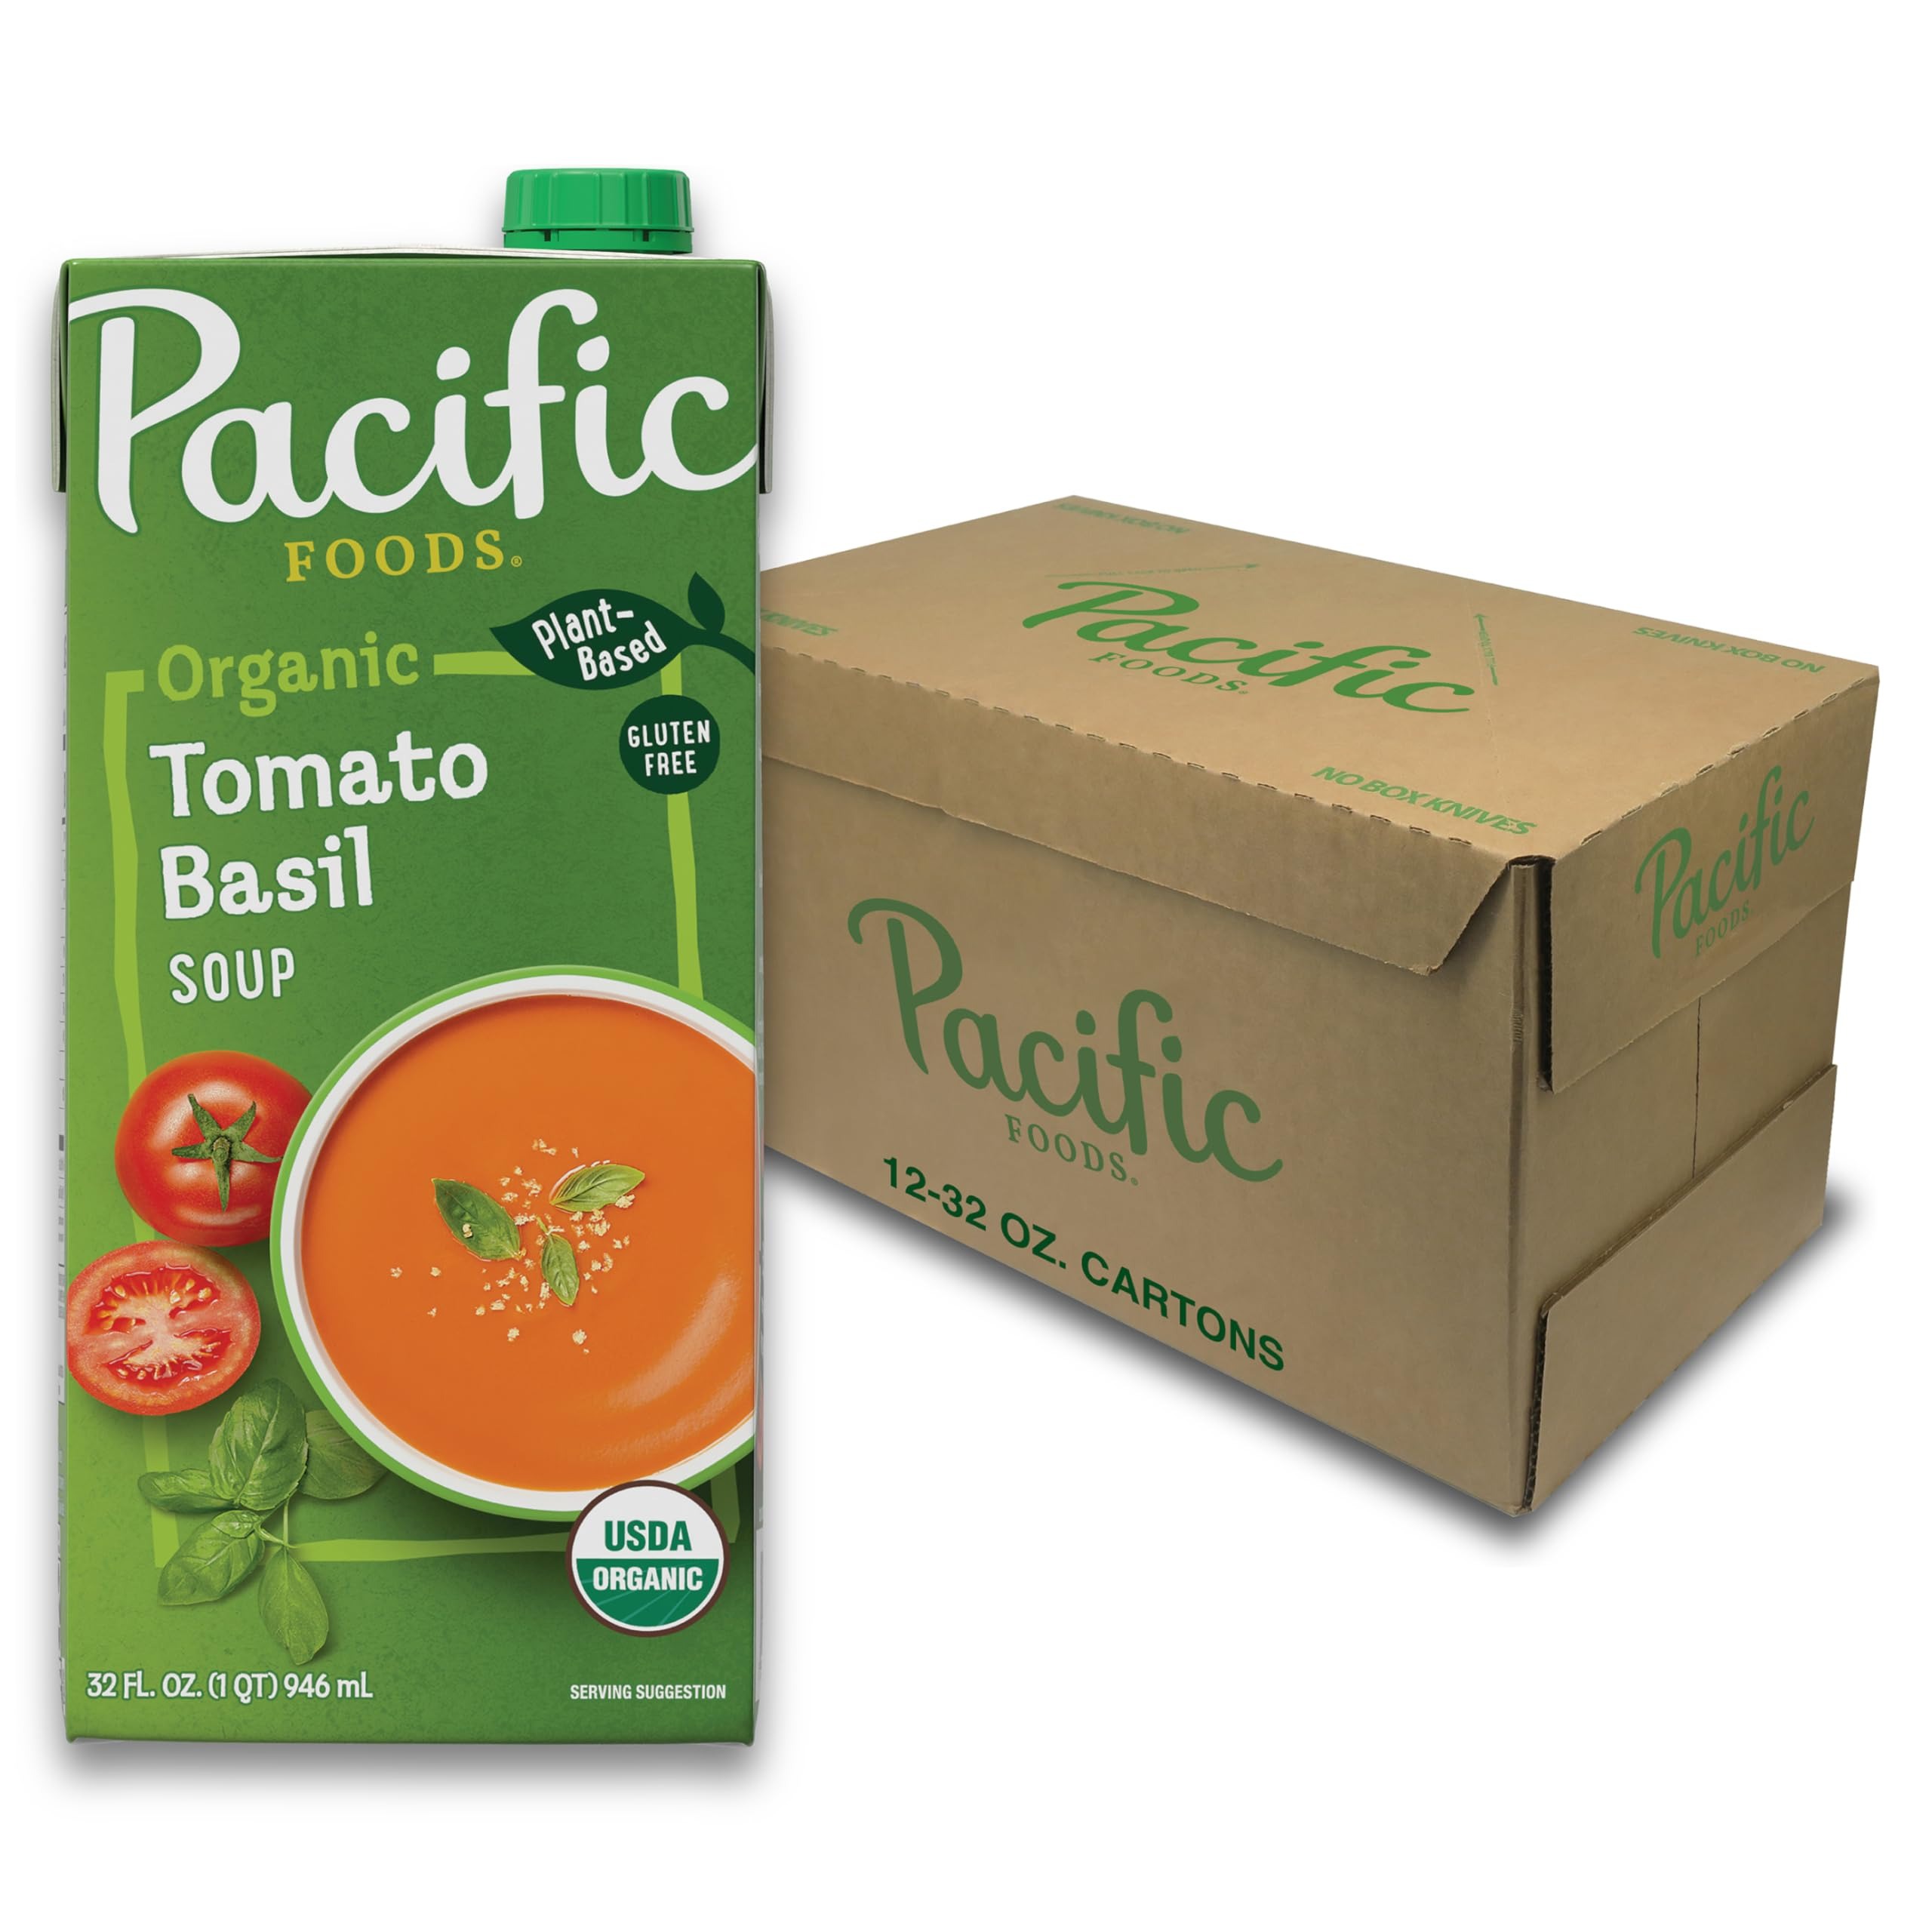
Item Name: Pacific Foods Organic Tomato Basil Soup, Plant Based, 32 oz Carton (Pack of 12)
Bullet Point 1: Twelve (12) 32 oz cartons of Pacific Foods Organic Tomato Basil Soup
Bullet Point 2: Made with ripe tomatoes, savory basil, garlic and onion for creamy tomato soup
Bullet Point 3: Vegetarian soup that's USDA Certified Organic and made with non-GMO ingredients
Bullet Point 4: Delicious on its own as a quick and easy vegetarian snack, customized with your favorite toppings or paired with a salad, sandwich or wrap
Bullet Point 5: Organic soup is great for creating flavorful sauces, as a base for your favorite side dish and in other vegetarian recipes
Value: 384.0
Unit: Fl Oz

Price: 5.09